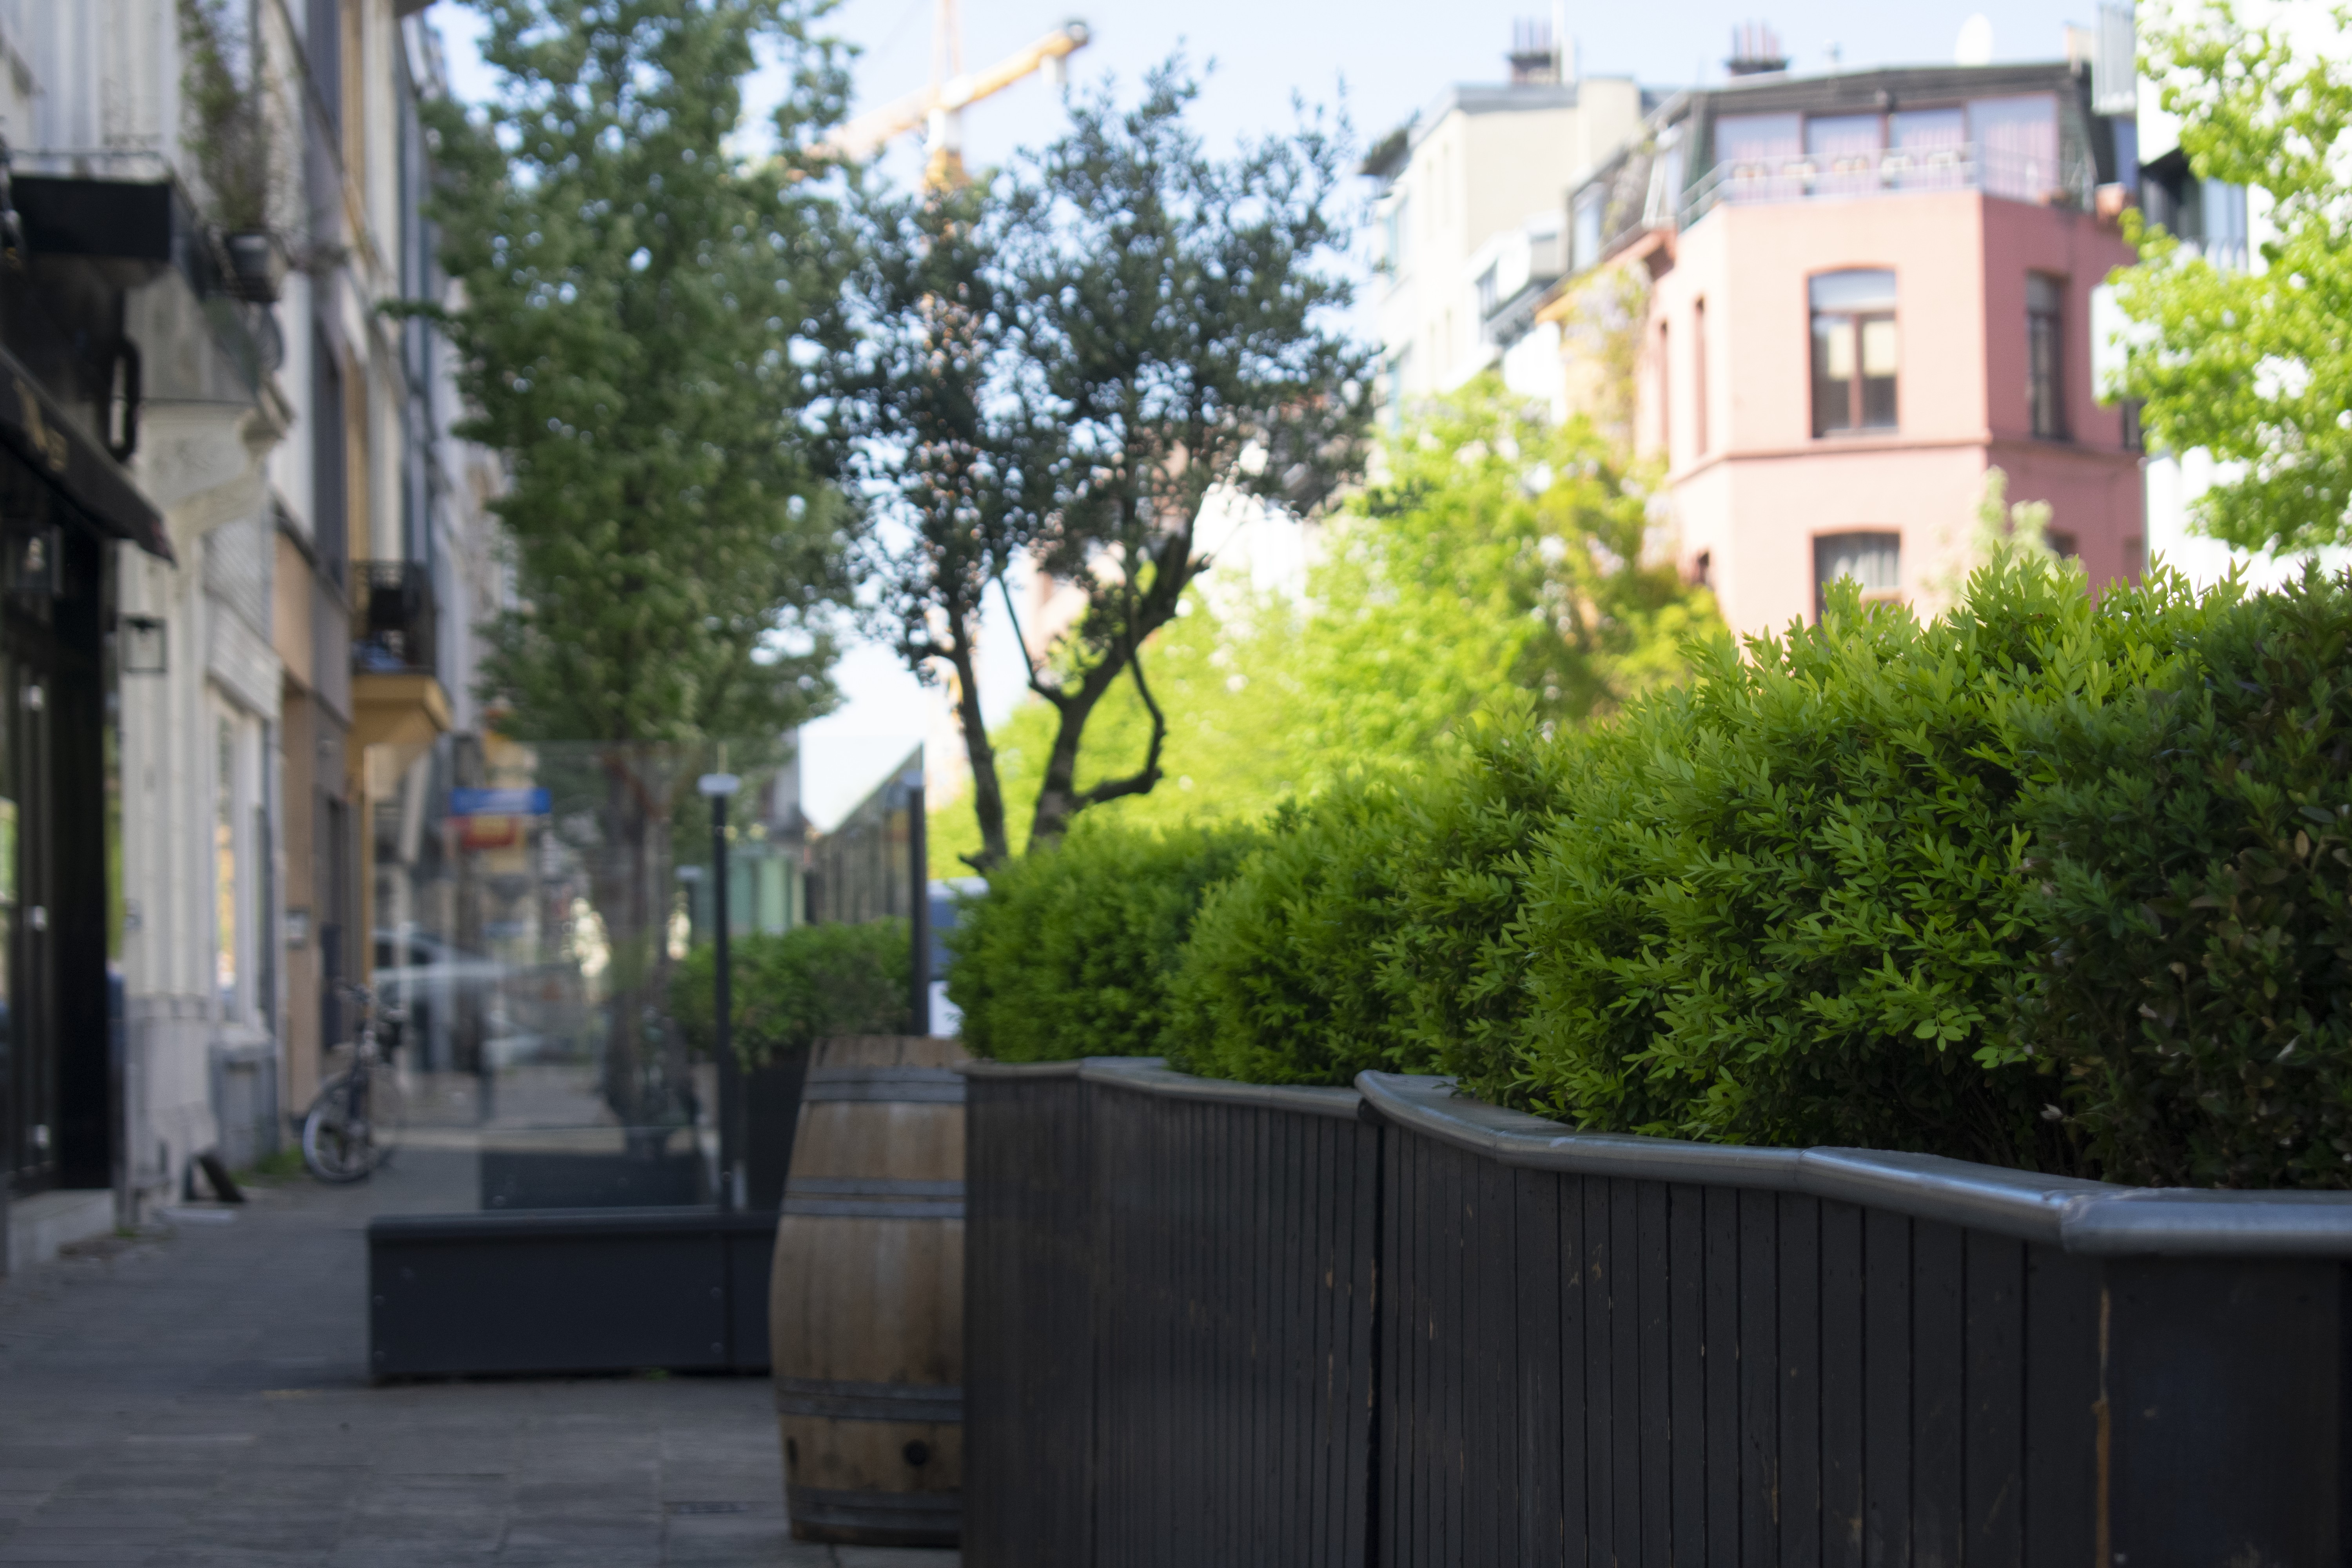
Brecht, Corbeel, illustration, art, work, photography, outside, inside, light, composition, national, nature, color, colour, design, popular, tree, france, belgium, germany, italy, brussels, Brecht Corbeel, decoration, props, concept art, photbashing, reference, blog, people, panda, neighbourhood, town, property, residential area, wall, street, architecture, building, urban design, real estate, urban area, house, road, infrastructure, facade, apartment, home, alley, plant, city, road surface, shrub, walkway, sidewalk, mixed use